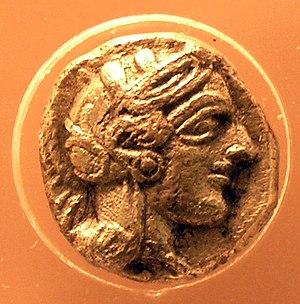
Drachme est le nom de plusieurs monnaies grecques depuis l’Antiquité, ainsi par extension que du monde proche-oriental antique.